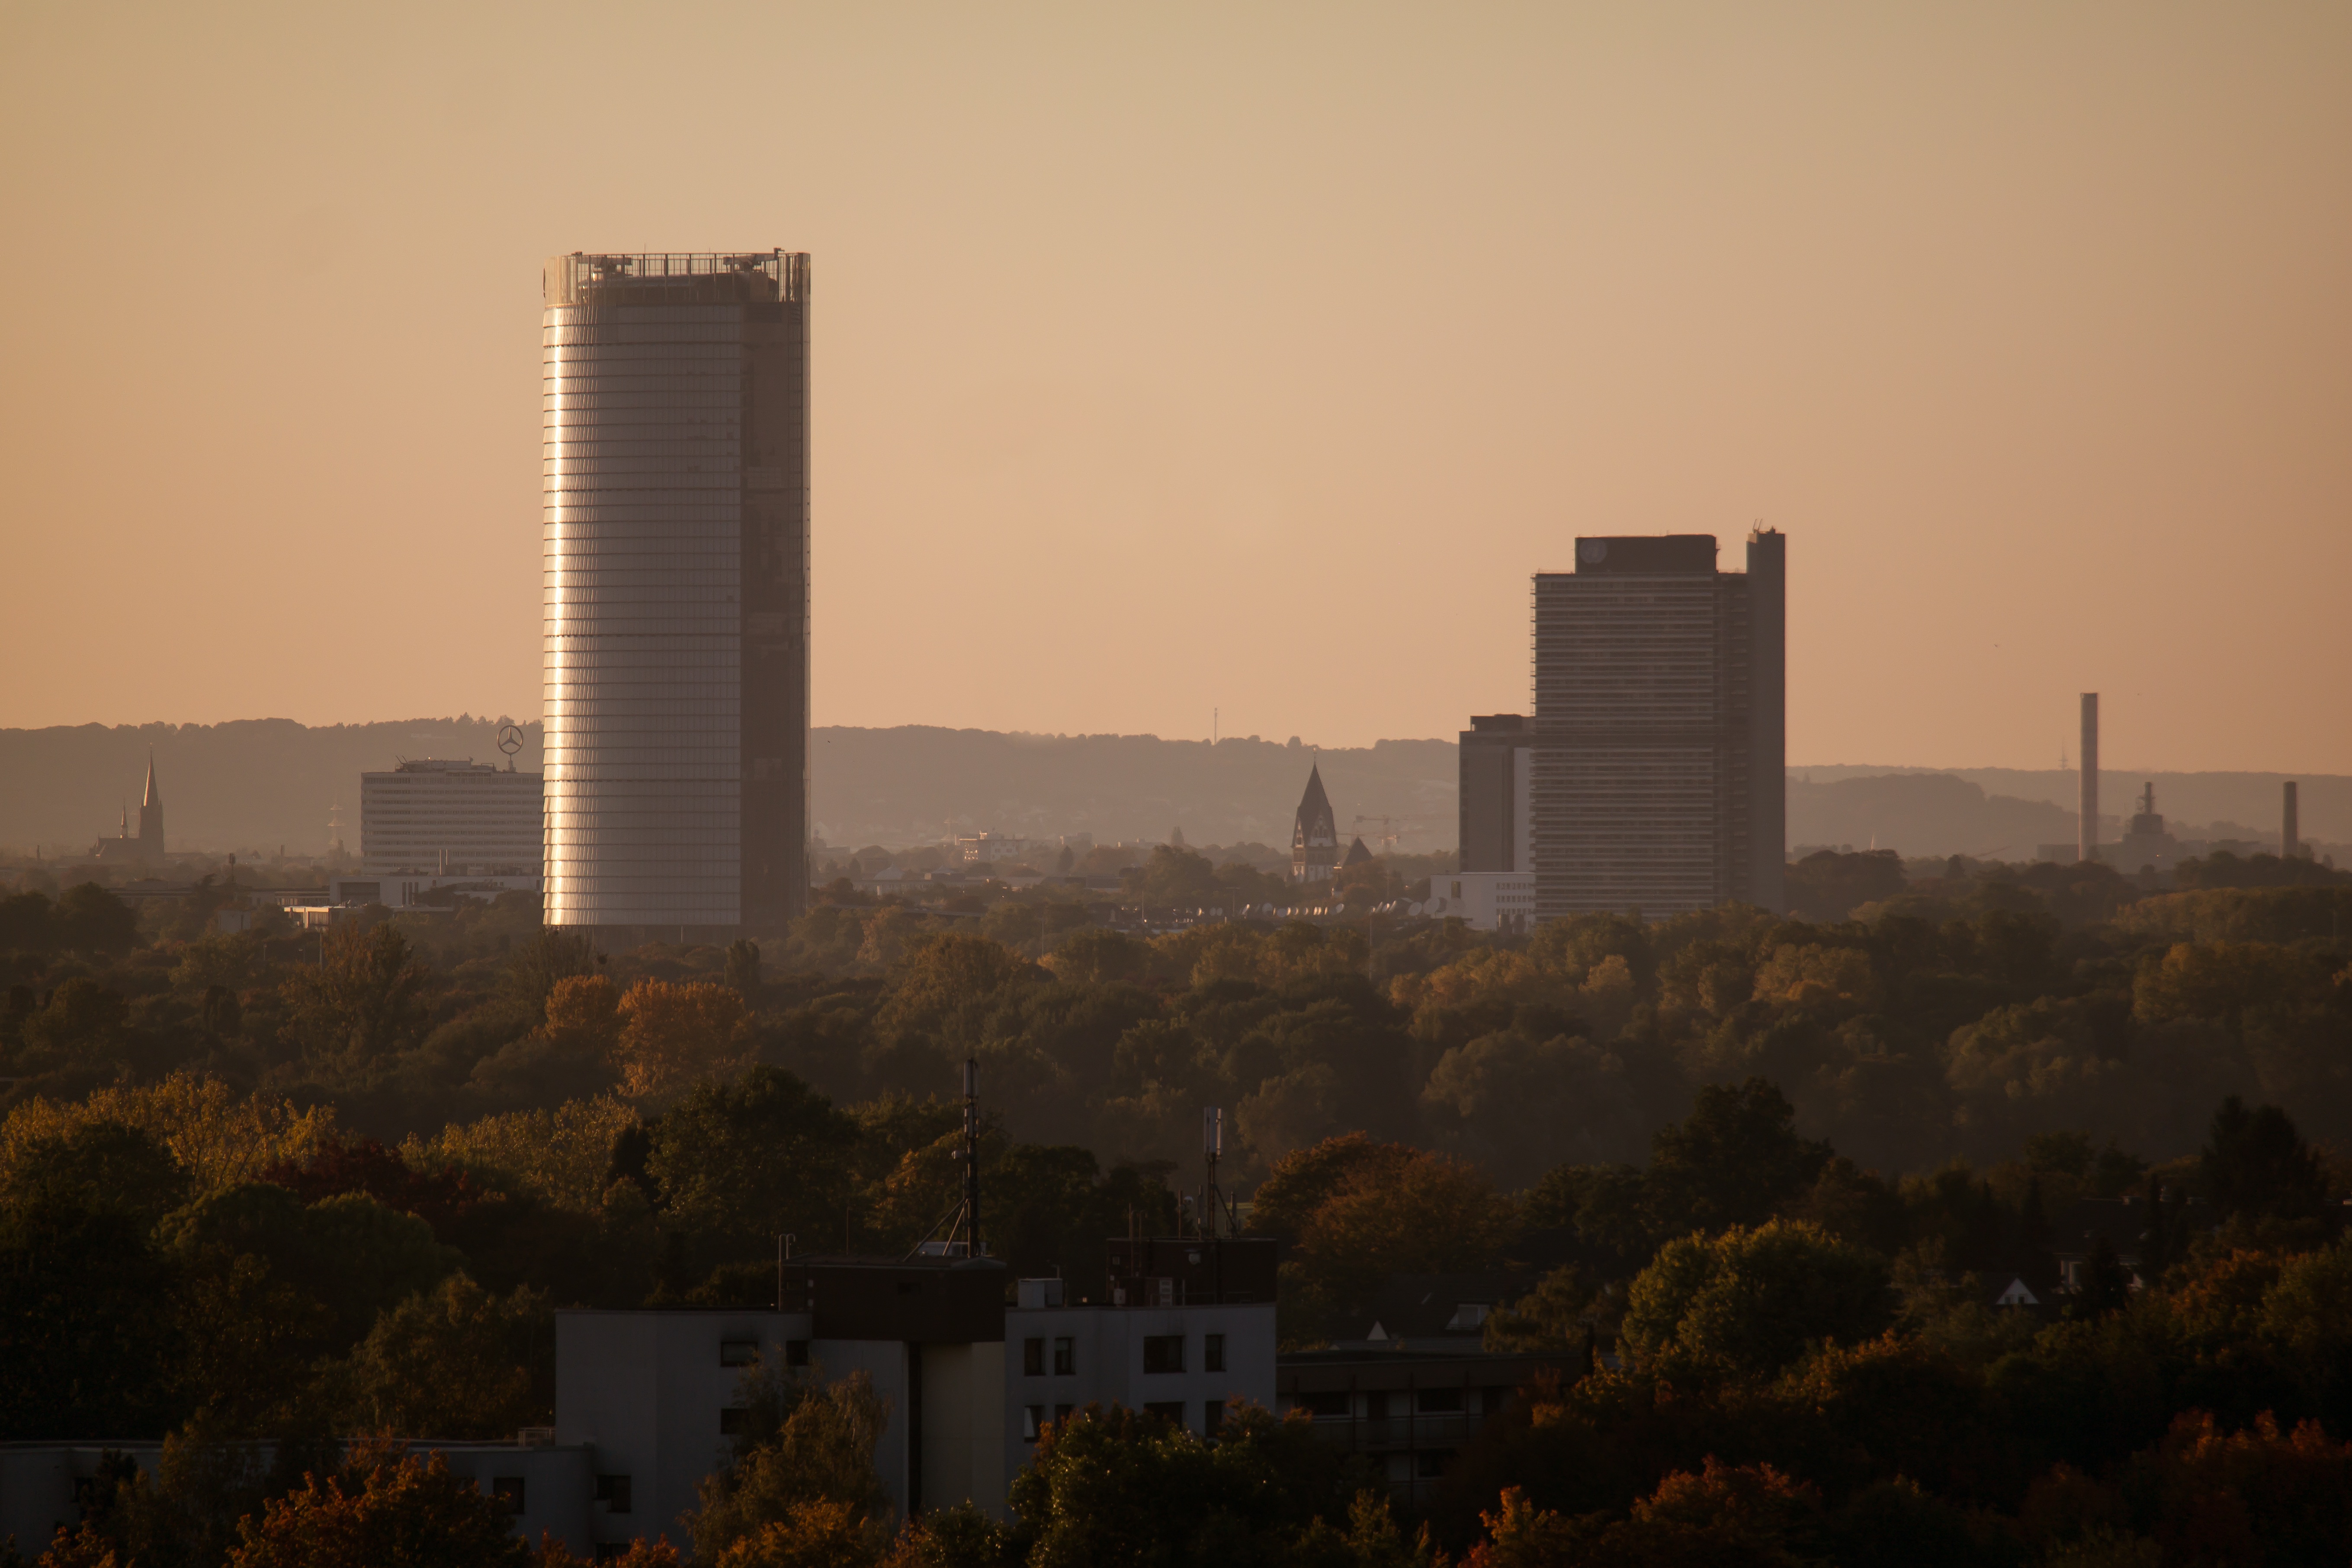
horizon, sunset, skyline, night, morning, dawn, city, skyscraper, cityscape, downtown, dusk, evening, twilight, tower, haze, landmark, tower block, skyscrapers, evening sun, bonn, metropolis, urban area, bonn tower, long eugen, atmospheric phenomenon, human settlement, metropolitan area